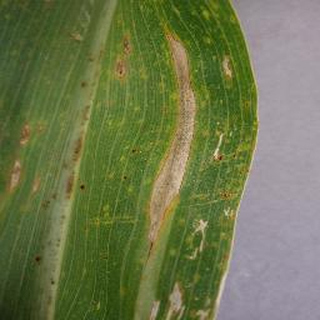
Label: corn_northern_leaf_blight